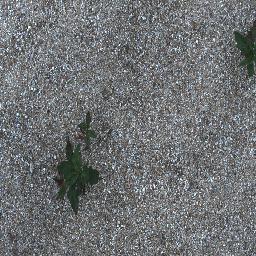
Label: negative